Ruddigore

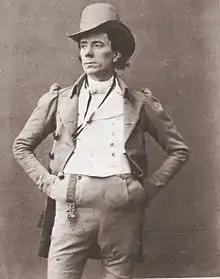
George Grossmith as Robin Oakapple

The first night was not as successful as the other Savoy opera premieres because of controversy over the title and the revivification of the ghosts, and reservations about the plot and music. According to the "St James's Gazette", "The first act was well received by the audience. Number after number was rapturously encored, and every droll sally of dialogue was received with a shout of appreciative mirth." The interval was long (a half hour) as the elaborate picture gallery needed to be set up, but D'Oyly Carte had anticipated this and had printed indulgence slips which were distributed. It was marked by noisy hubbub when Lord Randolph Churchill was spotted in the crowd, but a loud shout of "No politics!" brought relative calm. The second act, however, ended badly. On 23 January 1887, under the heading "Their First Flat Failure; The First Gilbert and Sullivan Opera Not a Success", "The New York Times" reported, "When the curtain finally fell there was hissing – the first ever heard in the Savoy Theatre. The audience even voiced sentiments in words and there were shouts and cries such as these: 'Take off this rot!' 'Give us "The Mikado"!'" The paper added, "(T)he name is decidedly against it."